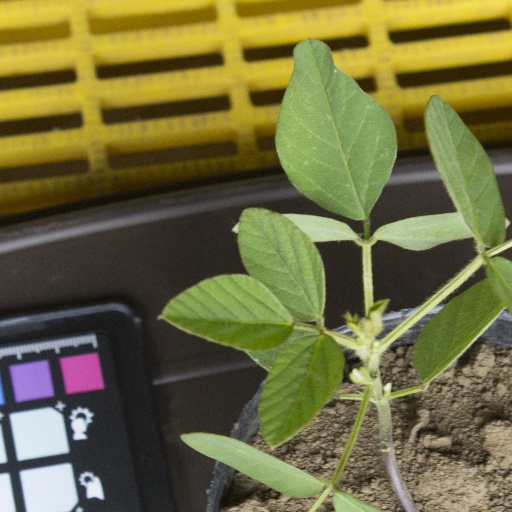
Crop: soybean